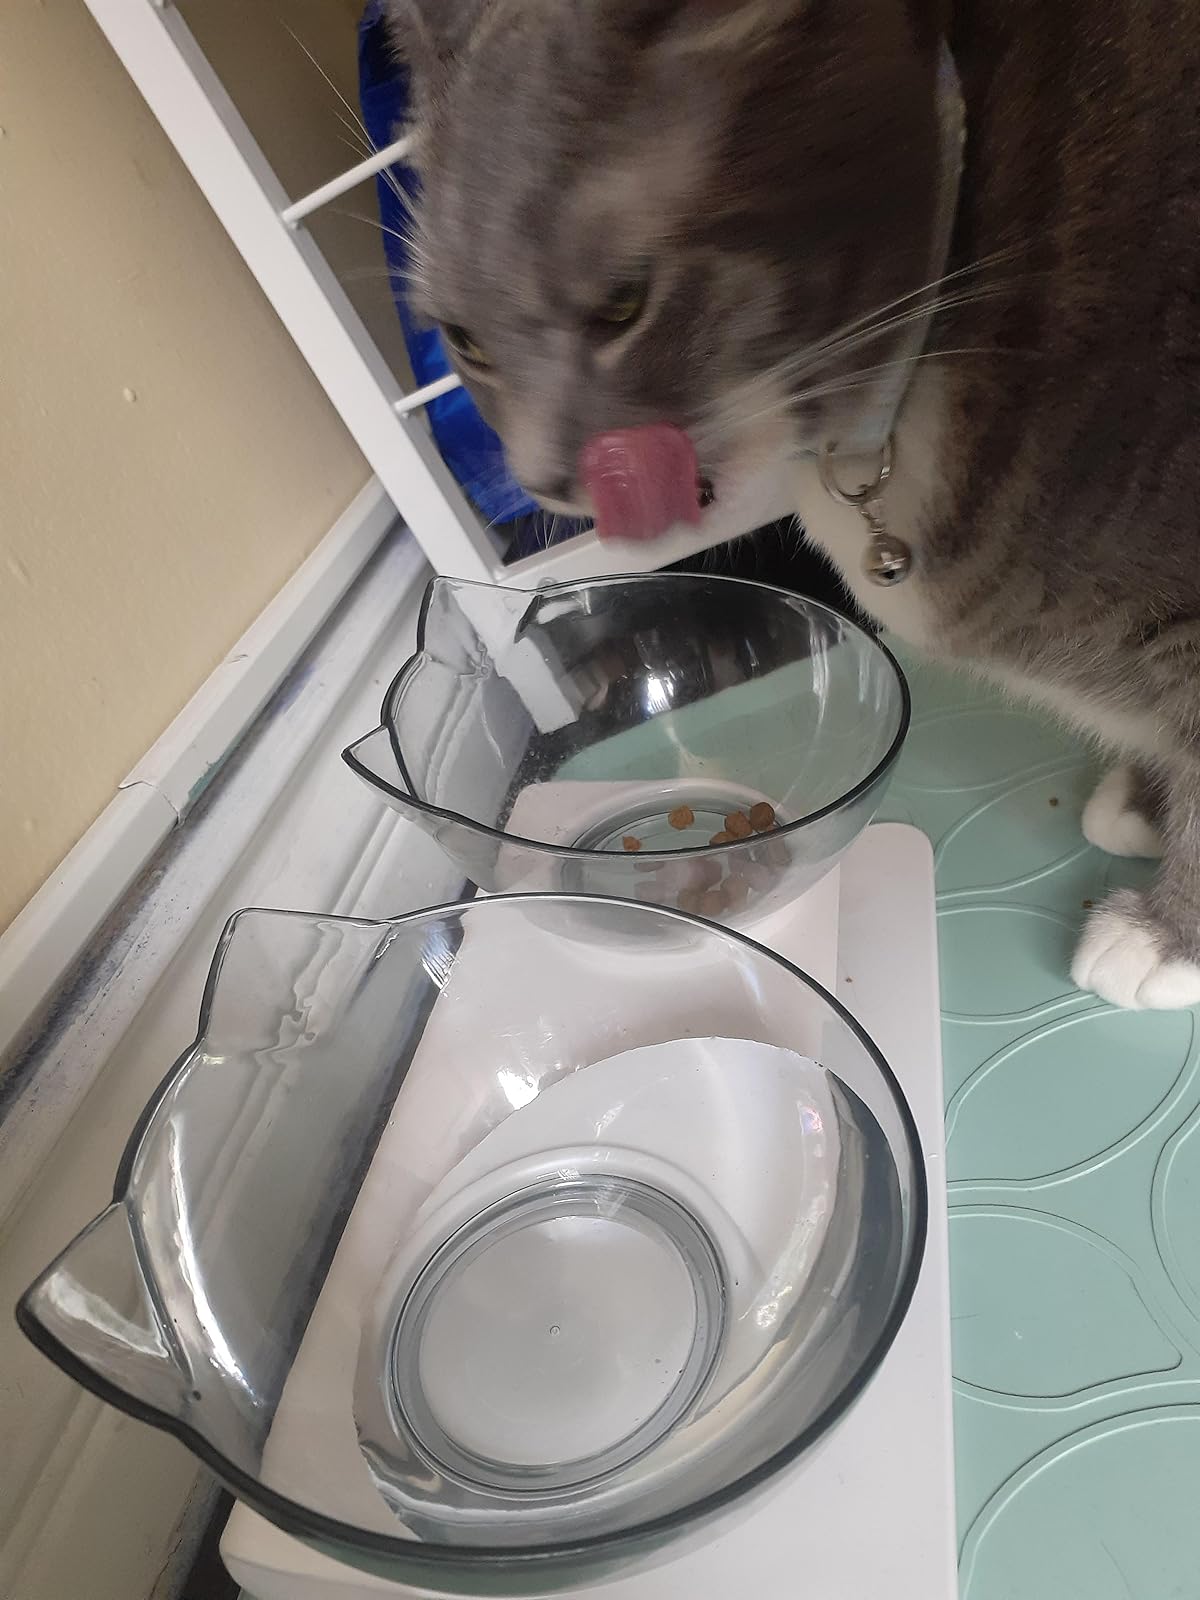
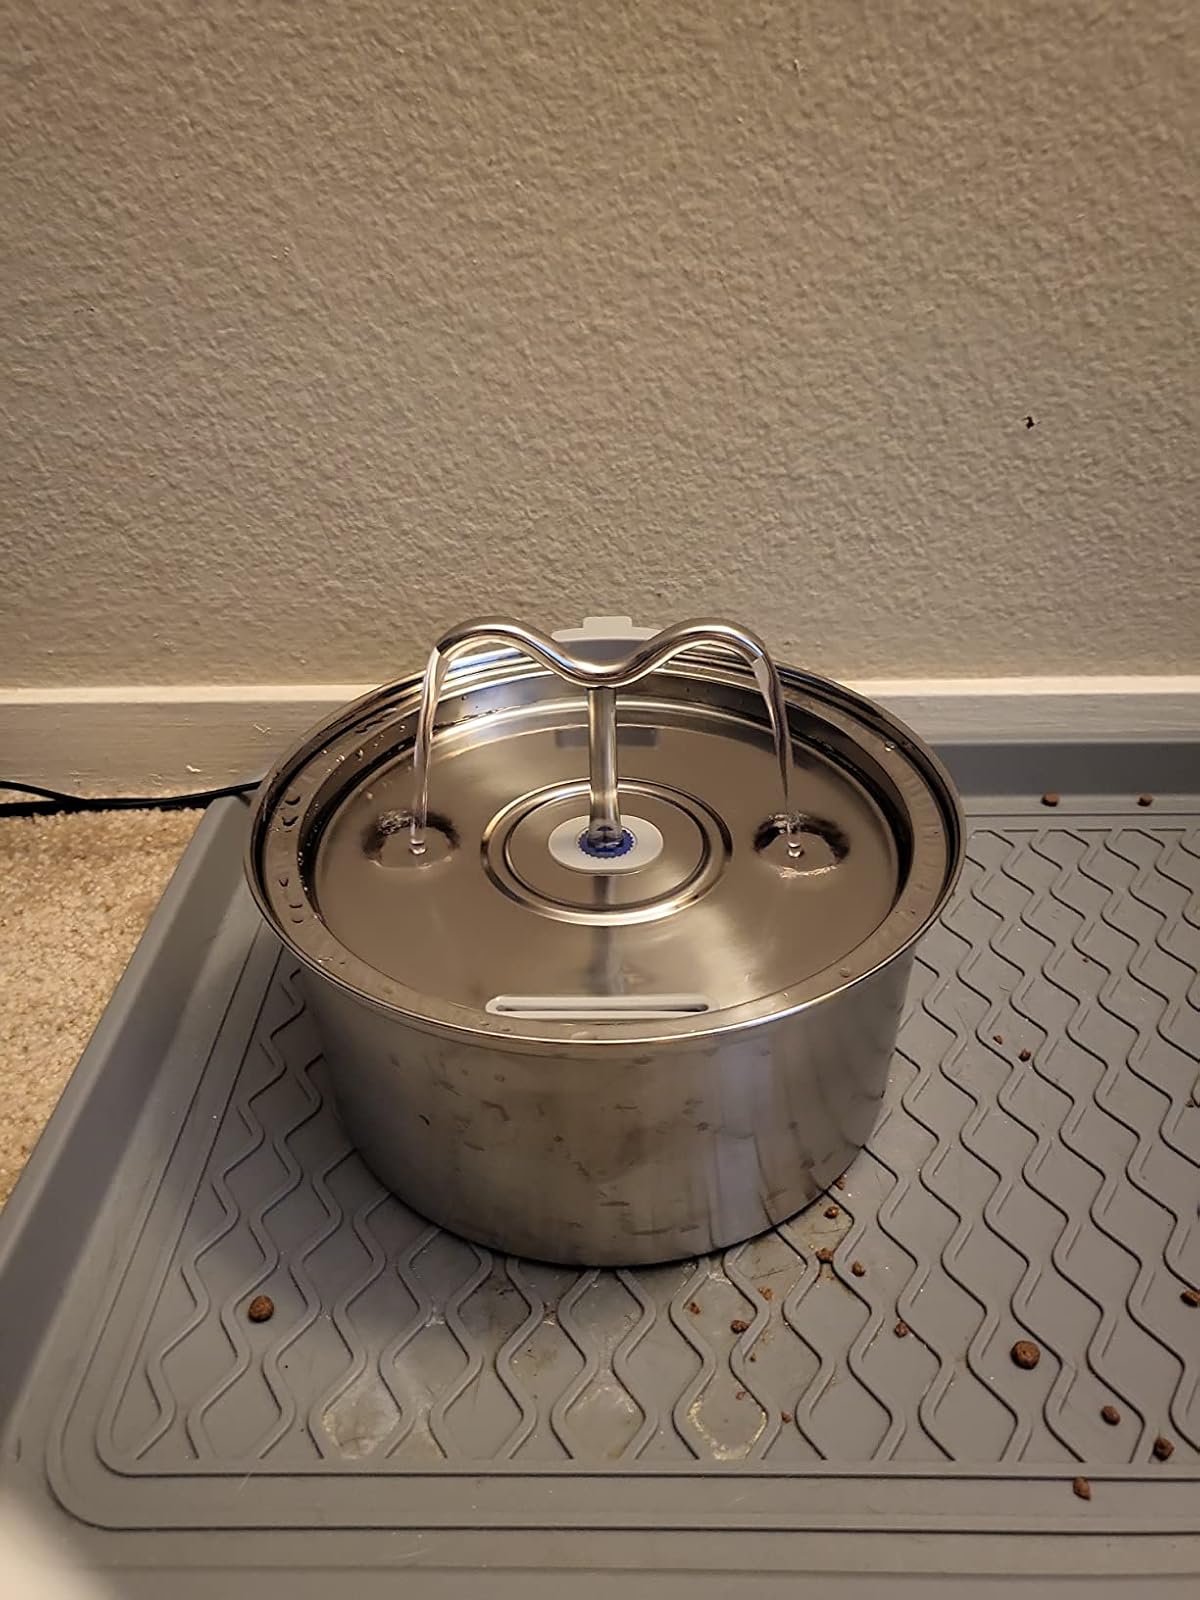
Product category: items_bowl
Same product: no